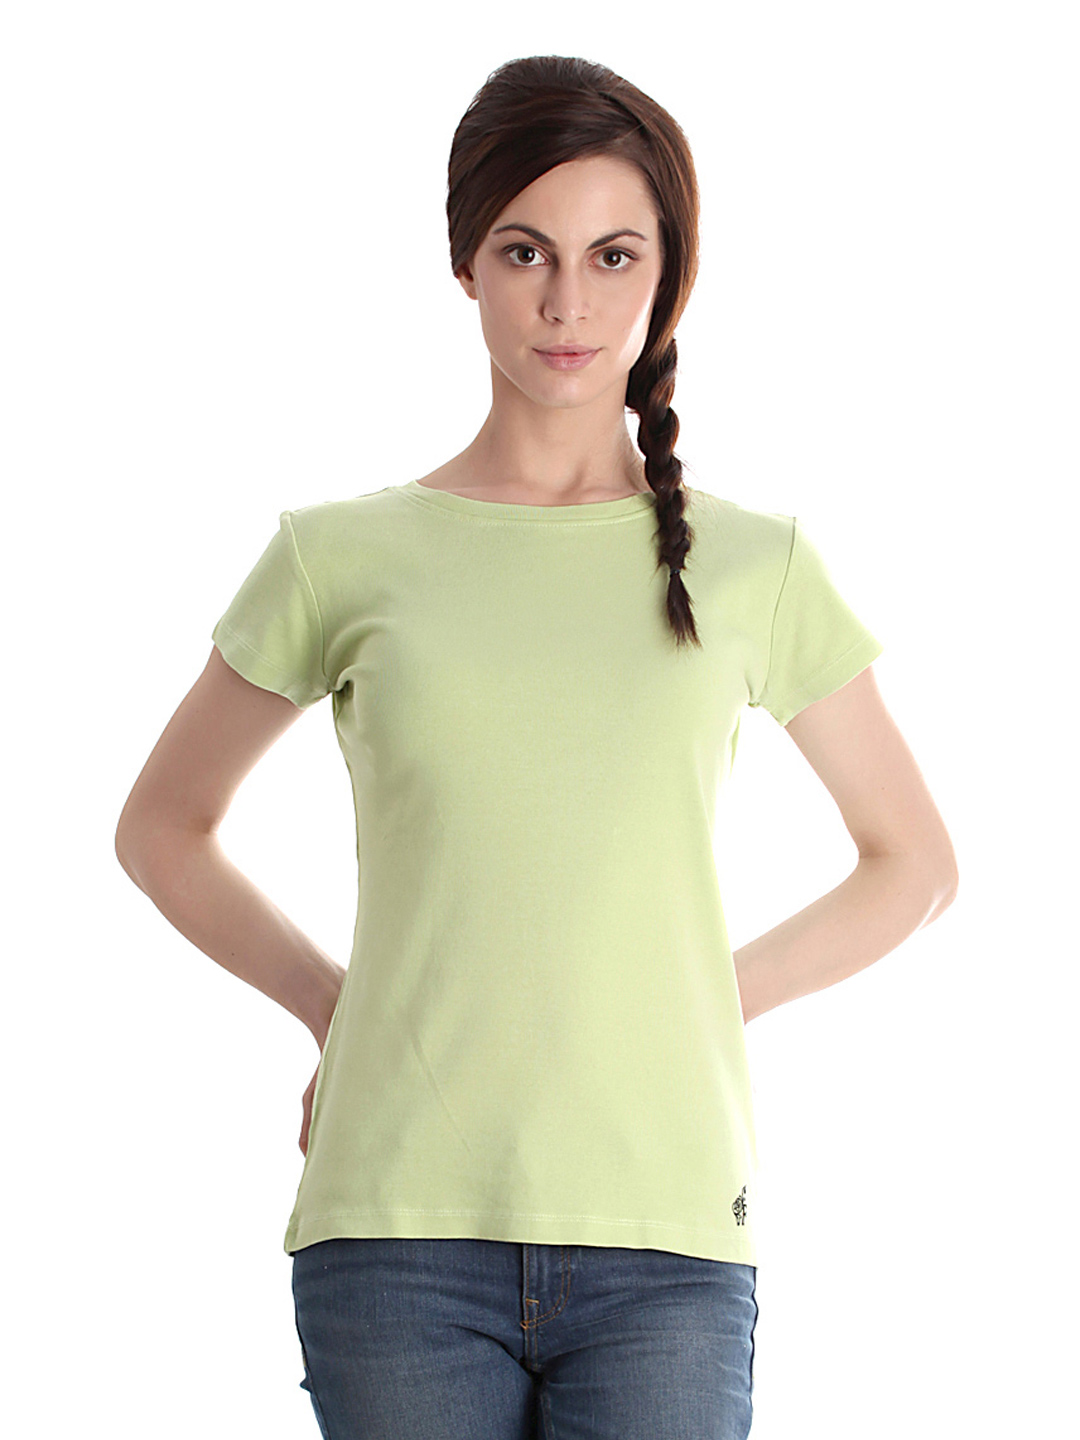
Femella Women Lime Green T-shirt
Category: Apparel / Topwear / Tshirts
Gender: Women
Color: Green
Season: Summer 2012
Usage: Casual